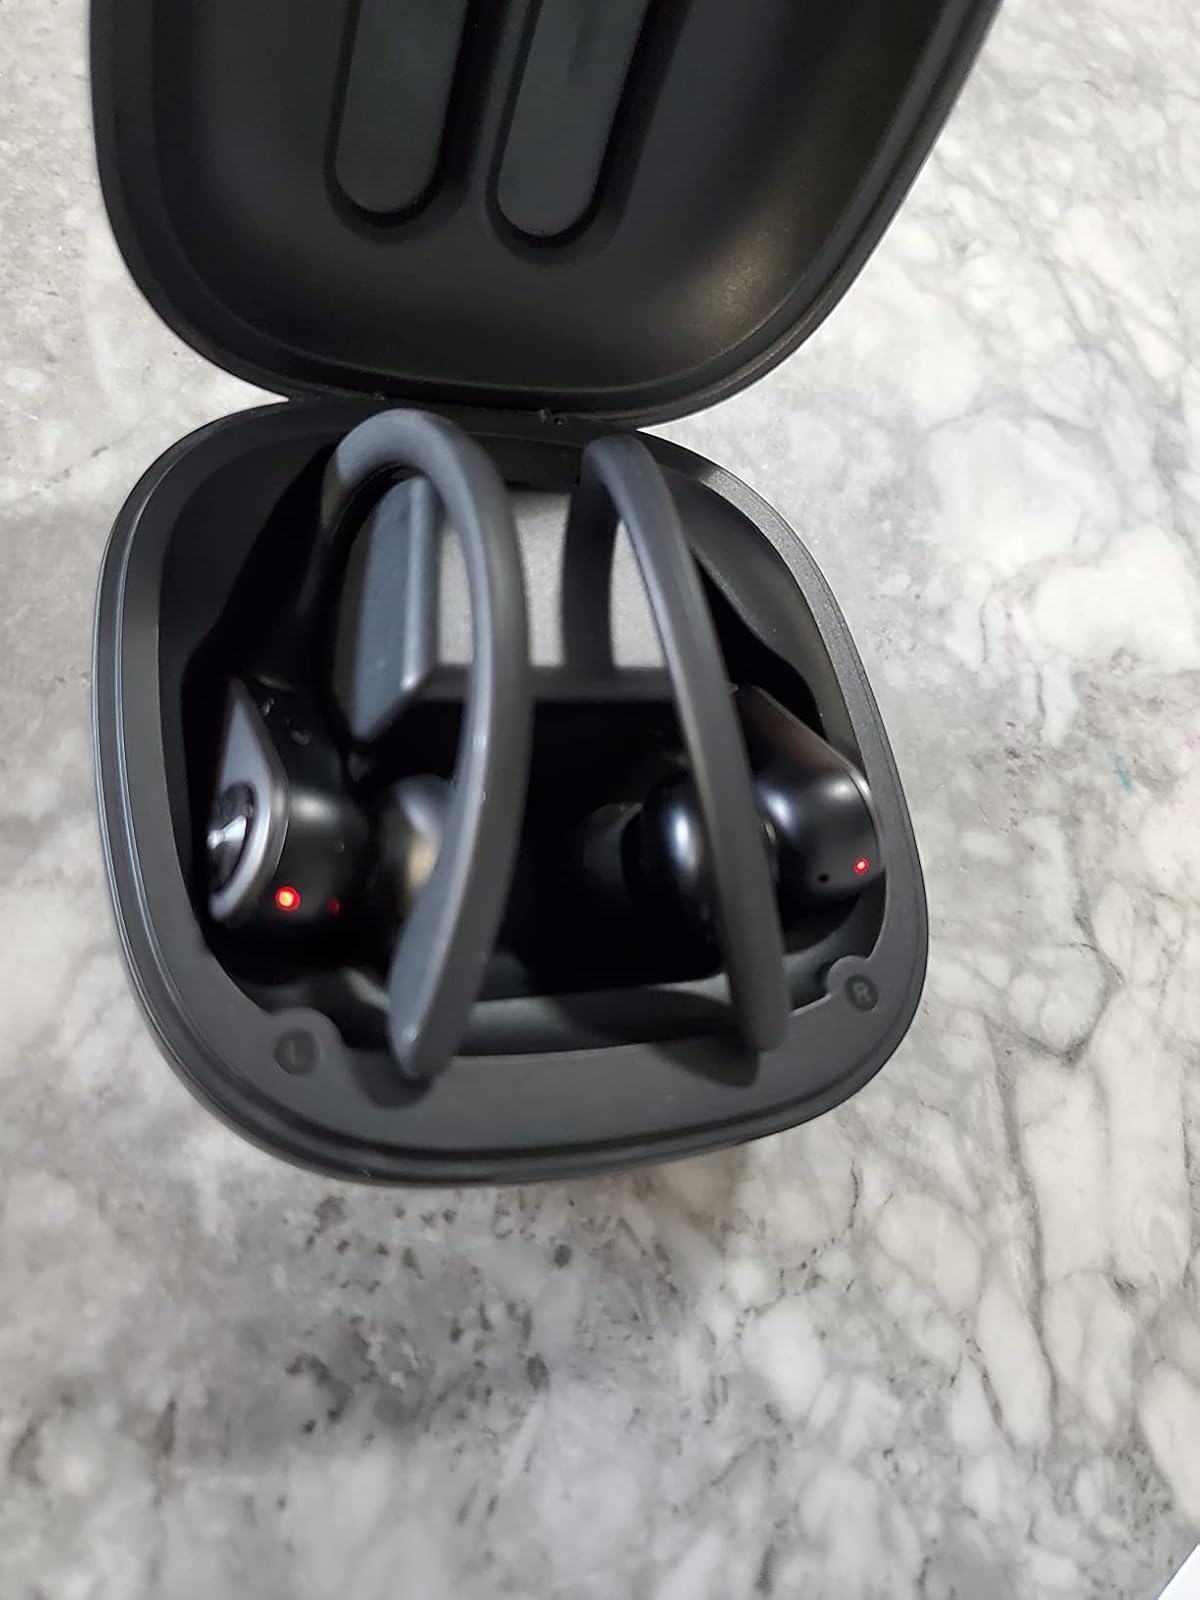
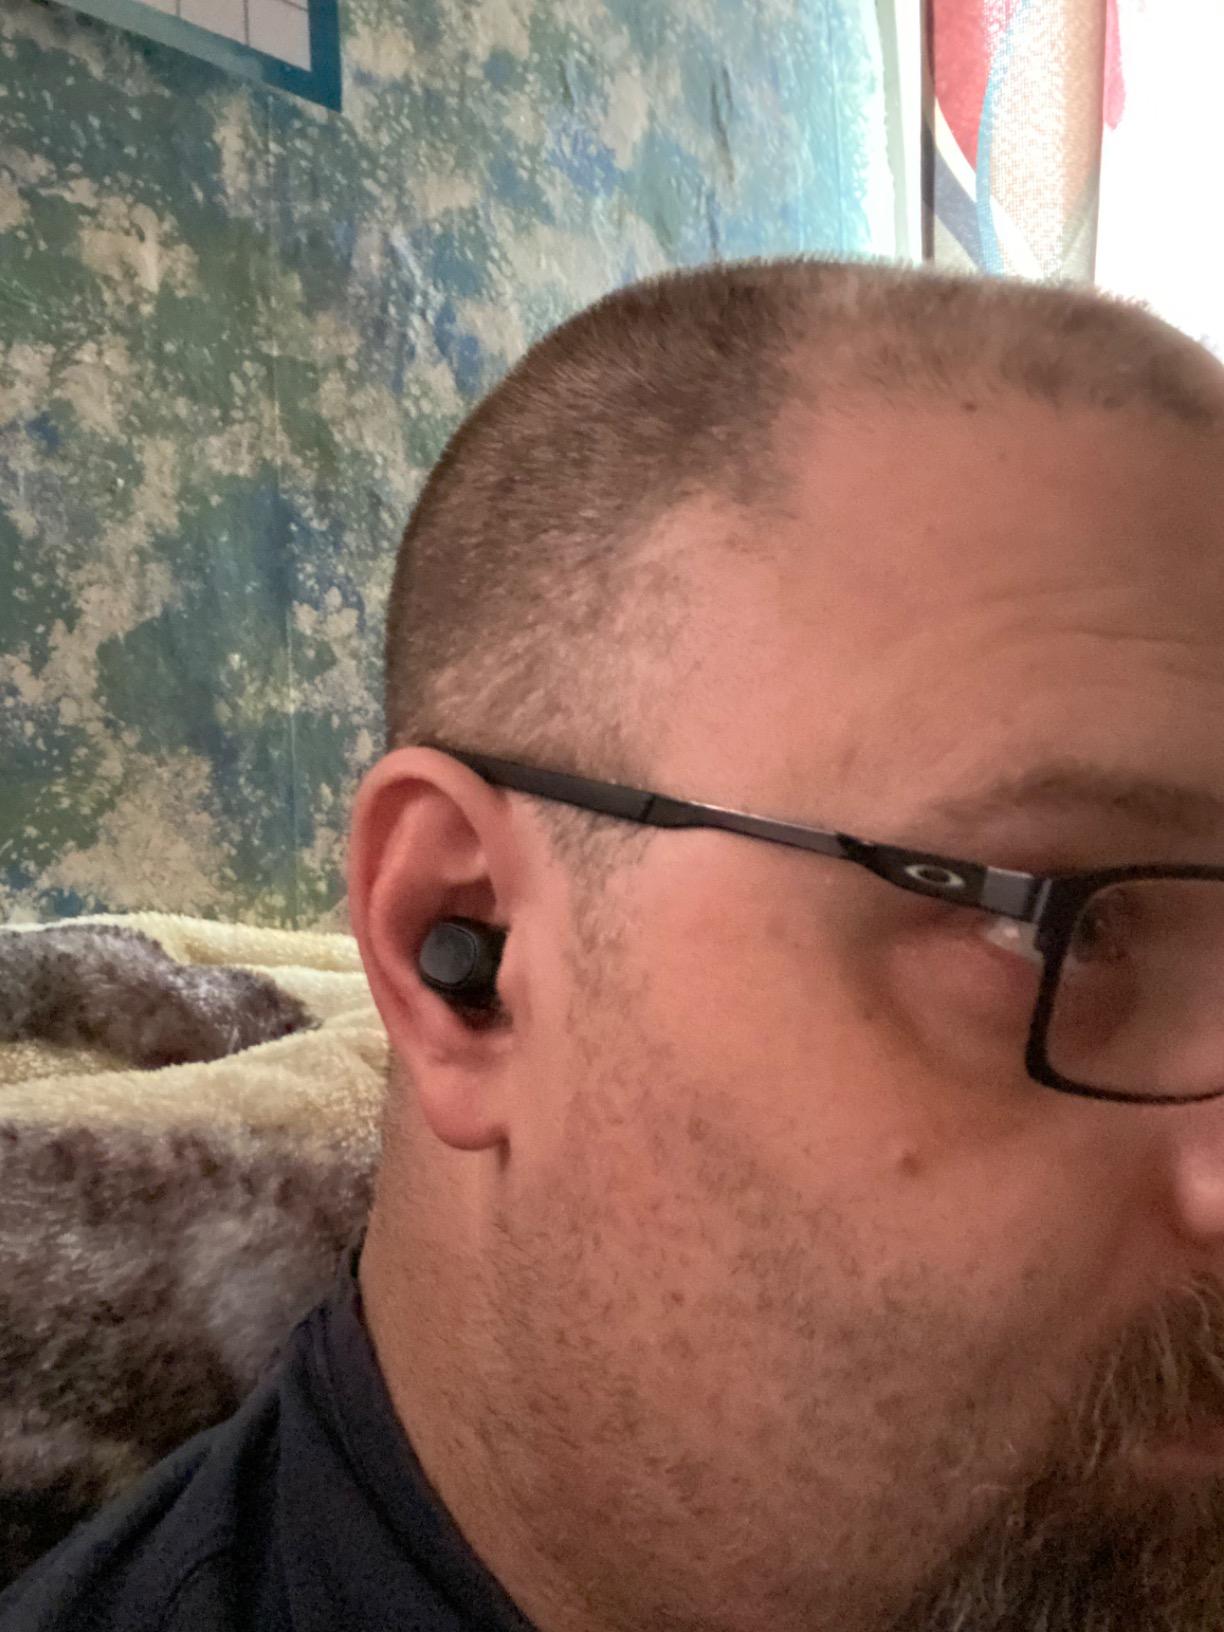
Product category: earbuds
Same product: no